Sony Dream Machine

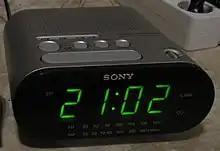
An ICF-C218S

A clock radio with three green dimmable backlit displays, one main display and two separate alarm displays. It has a white plastic body and silver blue faceplate, a PLL synthesized AM/FM tuner with five preset buttons, two alarms with either radio, beeper, or two selectable melodies as wake up chimes, and a nap button. It has no battery backup.